National High Speed Rail Corporation Limited

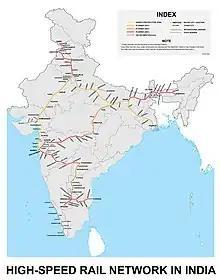
National Rail Plan's (NRP) proposed routes of high-speed rail corridors.

The company, with approximately 4,500 employees, has its headquarters situated at 2nd Floor, Asia Bhawan, Road no. 205, Sector 9, Dwarka, New Delhi – 110077.